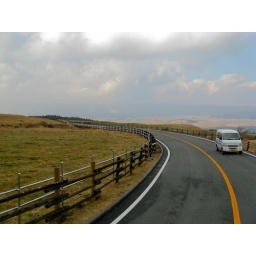
On the bus that takes people up the mountain with a nice view of the town below